Notebook (laptop)

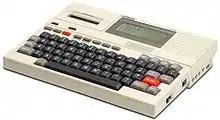
The Epson HX-20 from 1982 was the first portable computer to be called a "notebook".

The terms "laptop" and "notebook" both trace their origins to the early 1980s, coined to describe portable computers in a size class smaller than the contemporary mainstream units (so-called "luggables") but larger than pocket computers. The etymologist William Safire traced the origin of "laptop" to some time before 1984; the earliest attestation of "laptop" found by the "Oxford English Dictionary" dates to 1983. The word is modeled after the term "desktop", as in "desktop computer". "Notebook", meanwhile, emerged earlier in 1982 to describe Epson's HX-20 portable, whose dimensions roughly correspond to a letter-sized pad of paper.